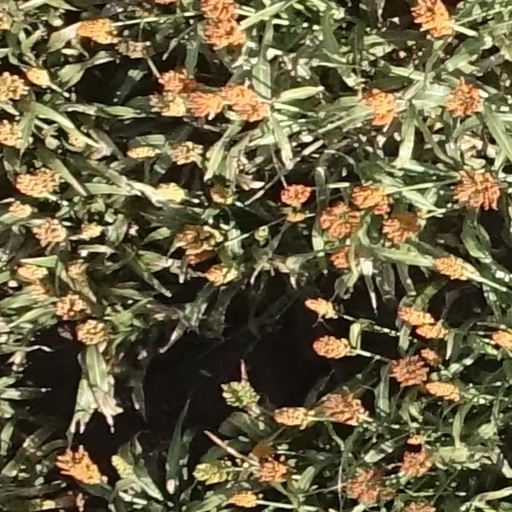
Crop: sorghum